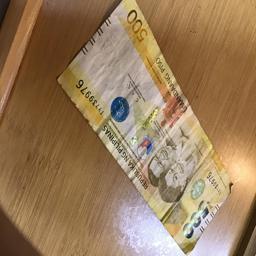
Label: 500_Front